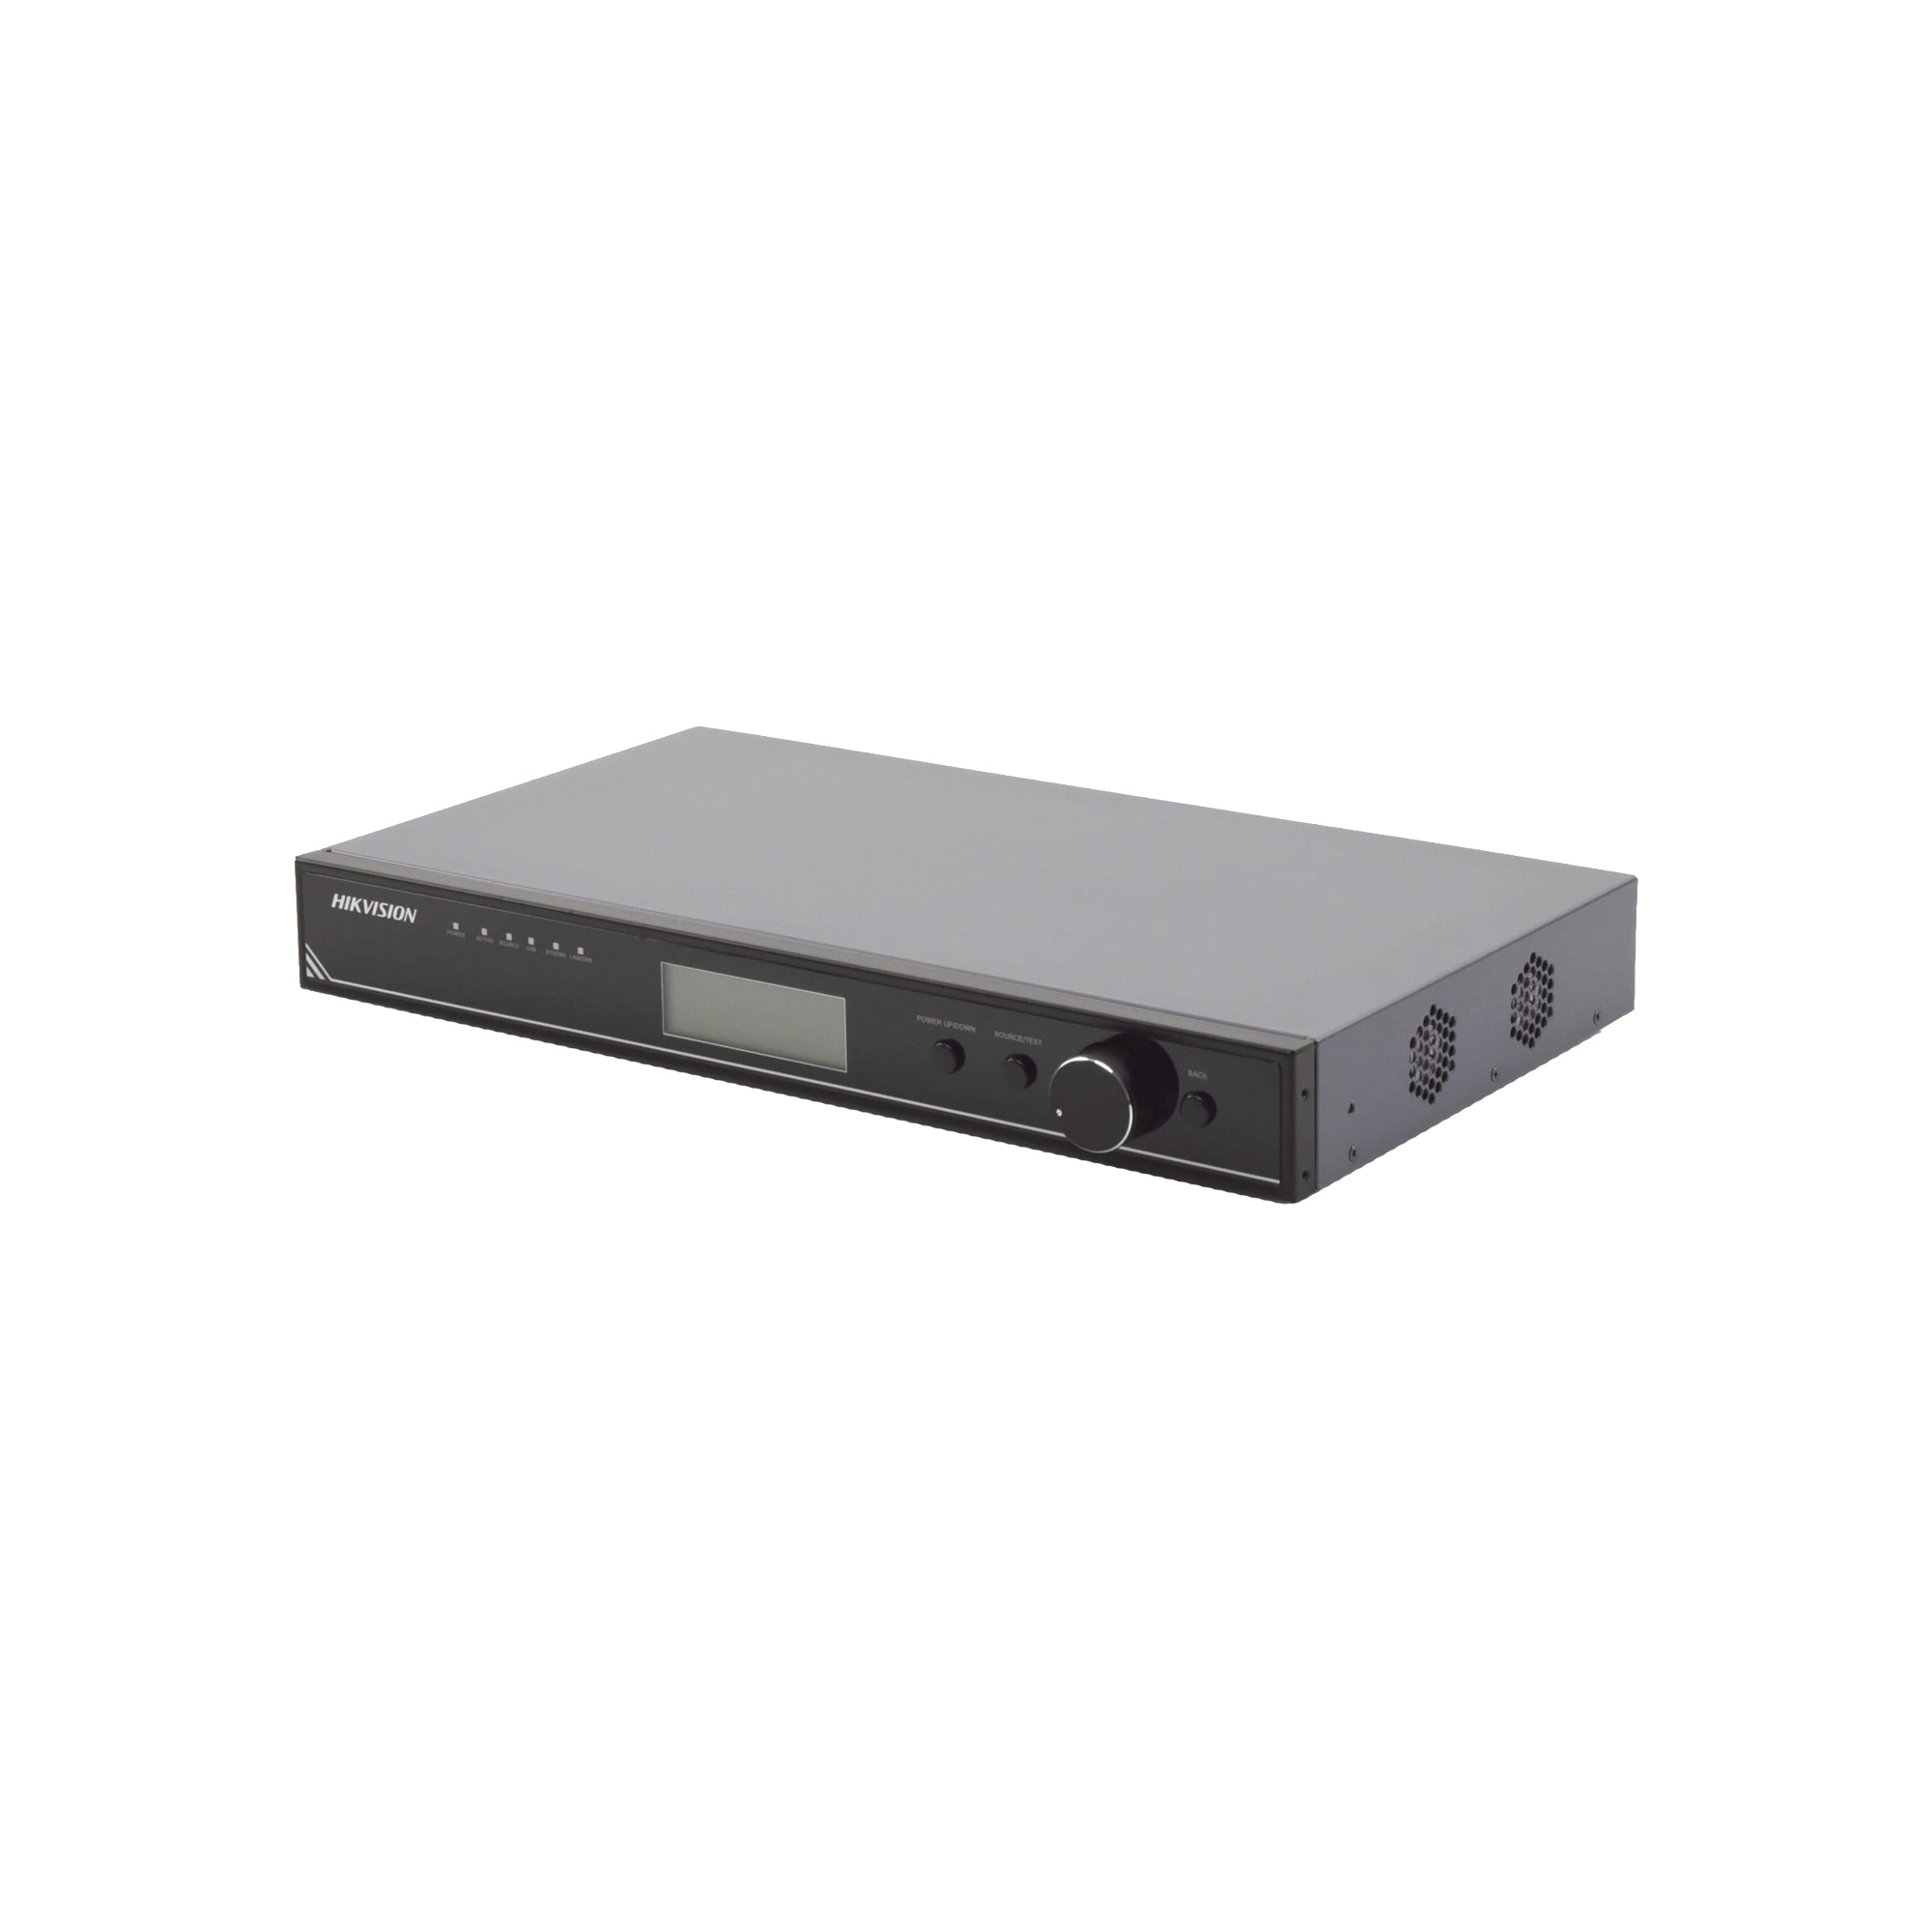
Controlador para Videowall / 4K (3840 X 1080) / 8 Salidas de Video / Compatible con Pantallas LED para Interior / Compatible con DS-D4418FI-CAF(B) y DS-D4425FI-CAF(B)
Brand: HIKVISION
Características principales: Entrada de señal HD a 3840 X 1080 Interfaces de entrada: 1 DVI, 1 HDMI, 1 DP Visualización de subtitulos personalizable 8 Puertos de salida Ethernet Gigabit Visualización en cascada multicontrolador Ajustes de mejora de imagen Control de multidifusion Características Físicas y Eléctricas: Alimentación: 100 to 240 VAC, 50/60 Hz Consumo: Máximo 20 Watts. Temperatura de operación: -10° a 45°. Dimensiones: 482.6 x 250 x 44.5 mm Garantia: 5 años.
Category: Electronics > Video > Video Editing Hardware & Production Equipment